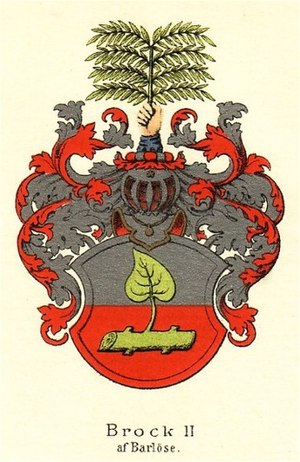
Brock (adelsslægt) / Historie / Brok af Barløsegaard
Våben for Brock af Barløsegård tegnet 1889 af Anders Thiset
Brock er en uddød dansk uradelsslægt, der kendes fra slutningen af det 13. århundrede.